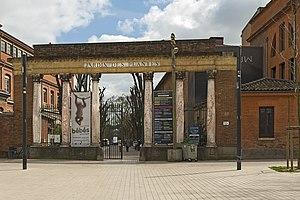
Jacques-Pascal Virebent fut l'architecte de la Ville de Toulouse de la fin du règne de Louis XVI au début de celui de Louis-Philippe, ce qui lui permit de concevoir un certain nombre de sites aujourd'hui emblématiques du centre de la ville comme la place Wilson, la place du Capitole ou les boulevards et les allées Jean-Jaurès. Il est aussi le fondateur d'une lignée d'architectes et fabricants d'ornements architecturaux de Toulouse. Il est enterré au cimetière de Terre-Cabade.
Le Busca est un quartier de Toulouse, situé entre le canal du Midi et le jardin des Plantes.
Le jardin des Plantes est le nom d’un jardin public de Toulouse ; anciennement il s'agissait d’un jardin des plantes et il en a conservé le nom mais pas le statut. Il fait partie, avec le Boulingrin et le Jardin Royal, d'un ensemble de trois jardins situés au sud-est du centre-ville de Toulouse.